Lonnie Holley

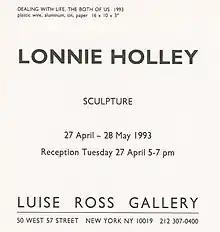
Exhibition announcement, Luise Ross Gallery, New York City, 1993

Holley began his artistic life in 1979 by carving tombstones for his sister's two children, who died in a house fire. He used blocks of a soft sandstone-like byproduct of metal casting, which he found discarded in piles by a foundry near his sister's house. Holley believes that divine intervention led him to the material and inspired his artwork. Inspired similarly, he made other carvings and assembled them in his yard along with various found objects. In 1981, Holley brought a few examples of his sandstone carvings to Birmingham Museum of Art director Richard Murray. The BMA displayed some of those pieces immediately, and Murray introduced him to the organizers of the 1981 exhibition "More Than Land and Sky: Art from Appalachia" at the Smithsonian American Art Museum in Washington, D.C. Soon Holley work was being acquired by other institutions, such as the American Folk Art Museum in New York and the High Museum of Art in Atlanta. His work has also been displayed at the White House.